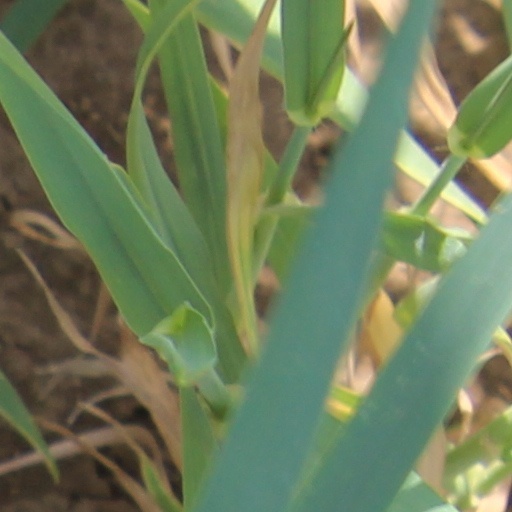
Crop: wheat